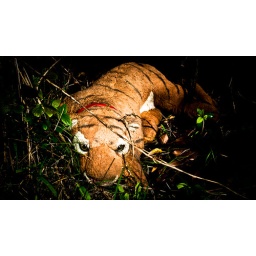
An abandoned soft-toy tiger lurking in the long grass of a garden on Glebe Point Rd.